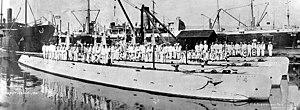
La Classe F, est une classe de quatre sous-marins de l'US Navy conçus par General Dynamics Electric Boat en 1909 et construits entre 1911 et 1912. Les sous-marins F-1 et F-2 sont construits par les chantiers Union Iron Works à San Francisco et les sous-marins F-3 et F-4 par Moran Brothers Shipyard à Seattle.